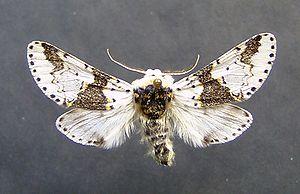
La Harpye bicuspide, Furcula bicuspis, est une espèce de lépidoptères appartenant à la famille des Notodontidae.